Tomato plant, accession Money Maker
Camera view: bottom (45 deg); turntable rotation: 0 degrees
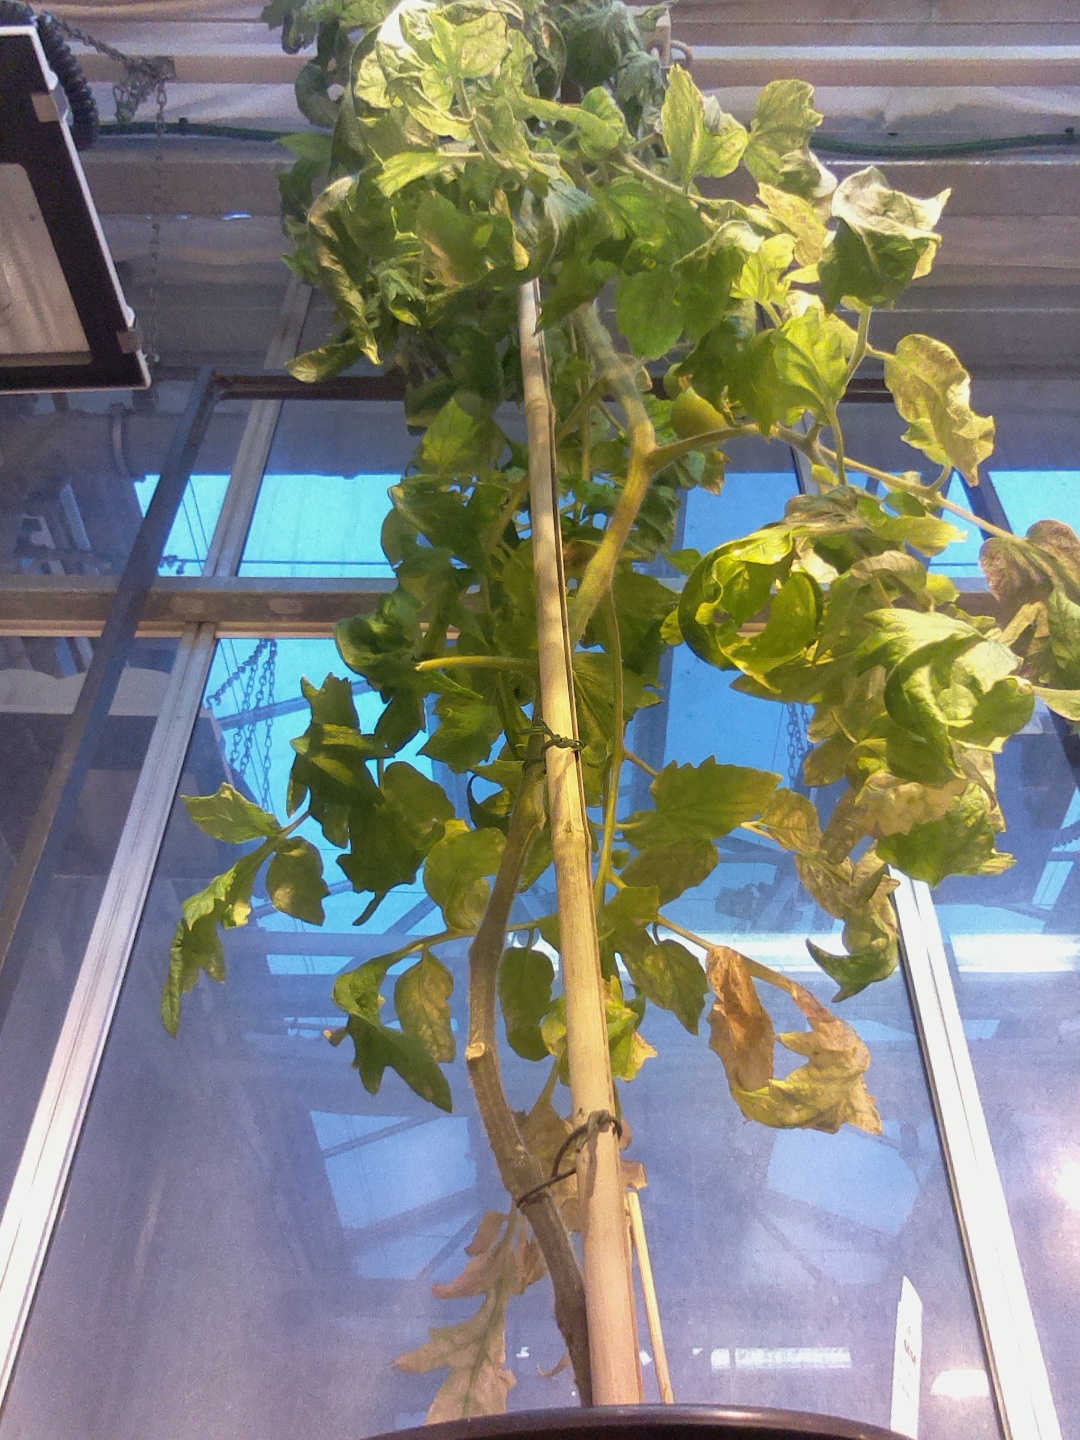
BBCH growth stage 76: 60%-70% of final fruit size